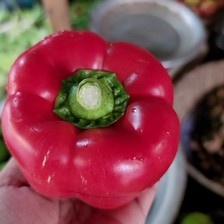
Label: capsicum